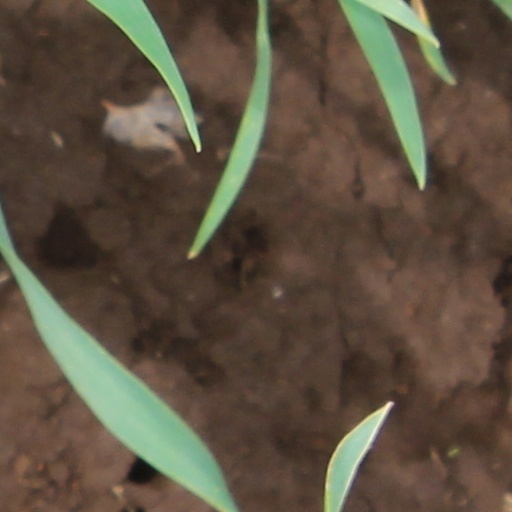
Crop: wheat